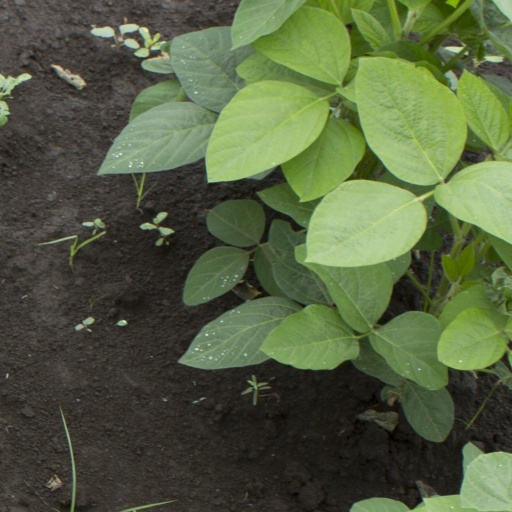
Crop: soybean